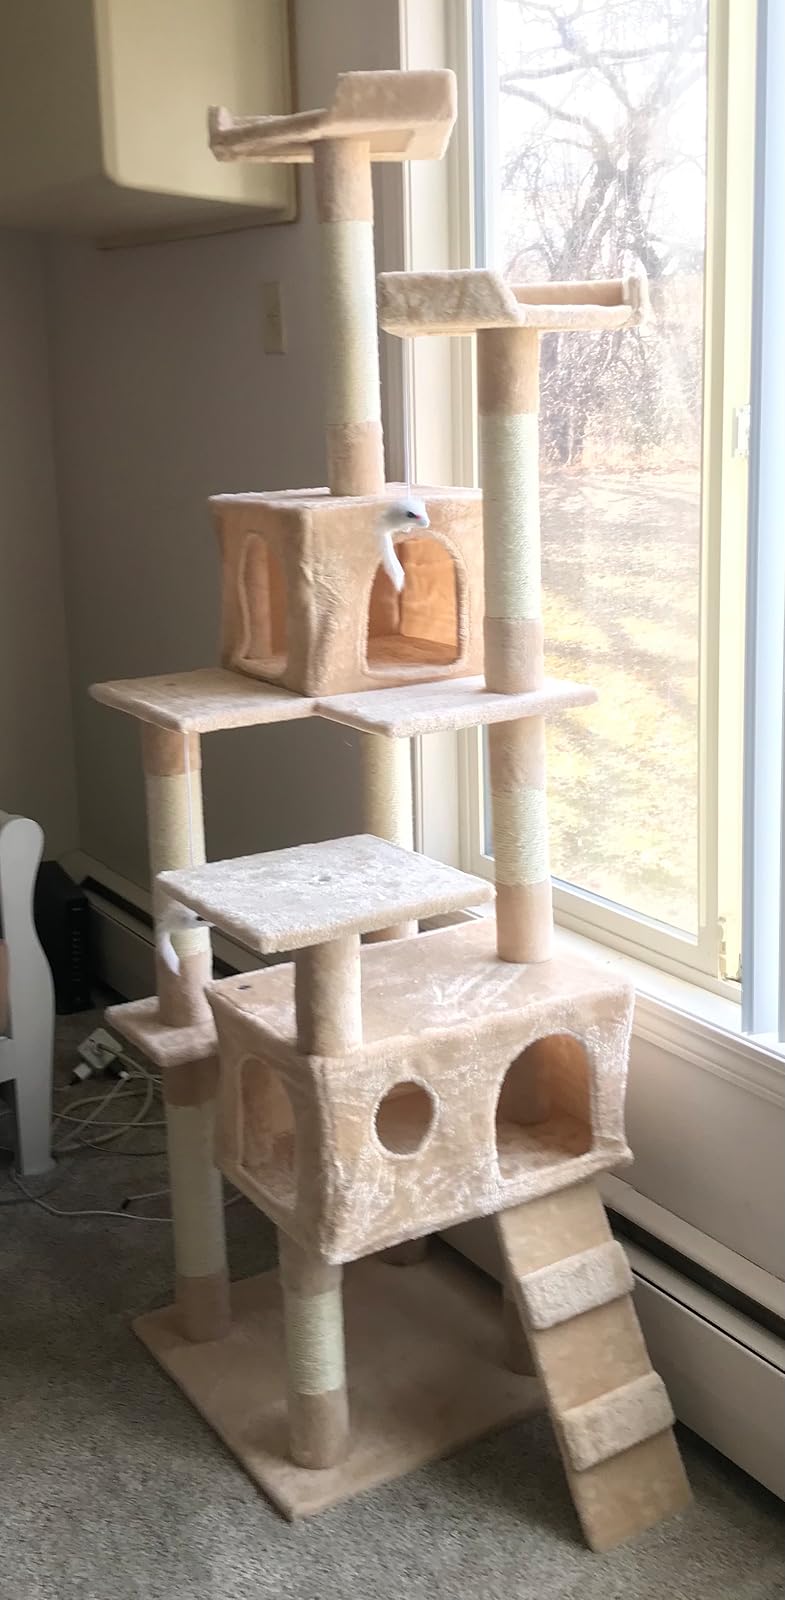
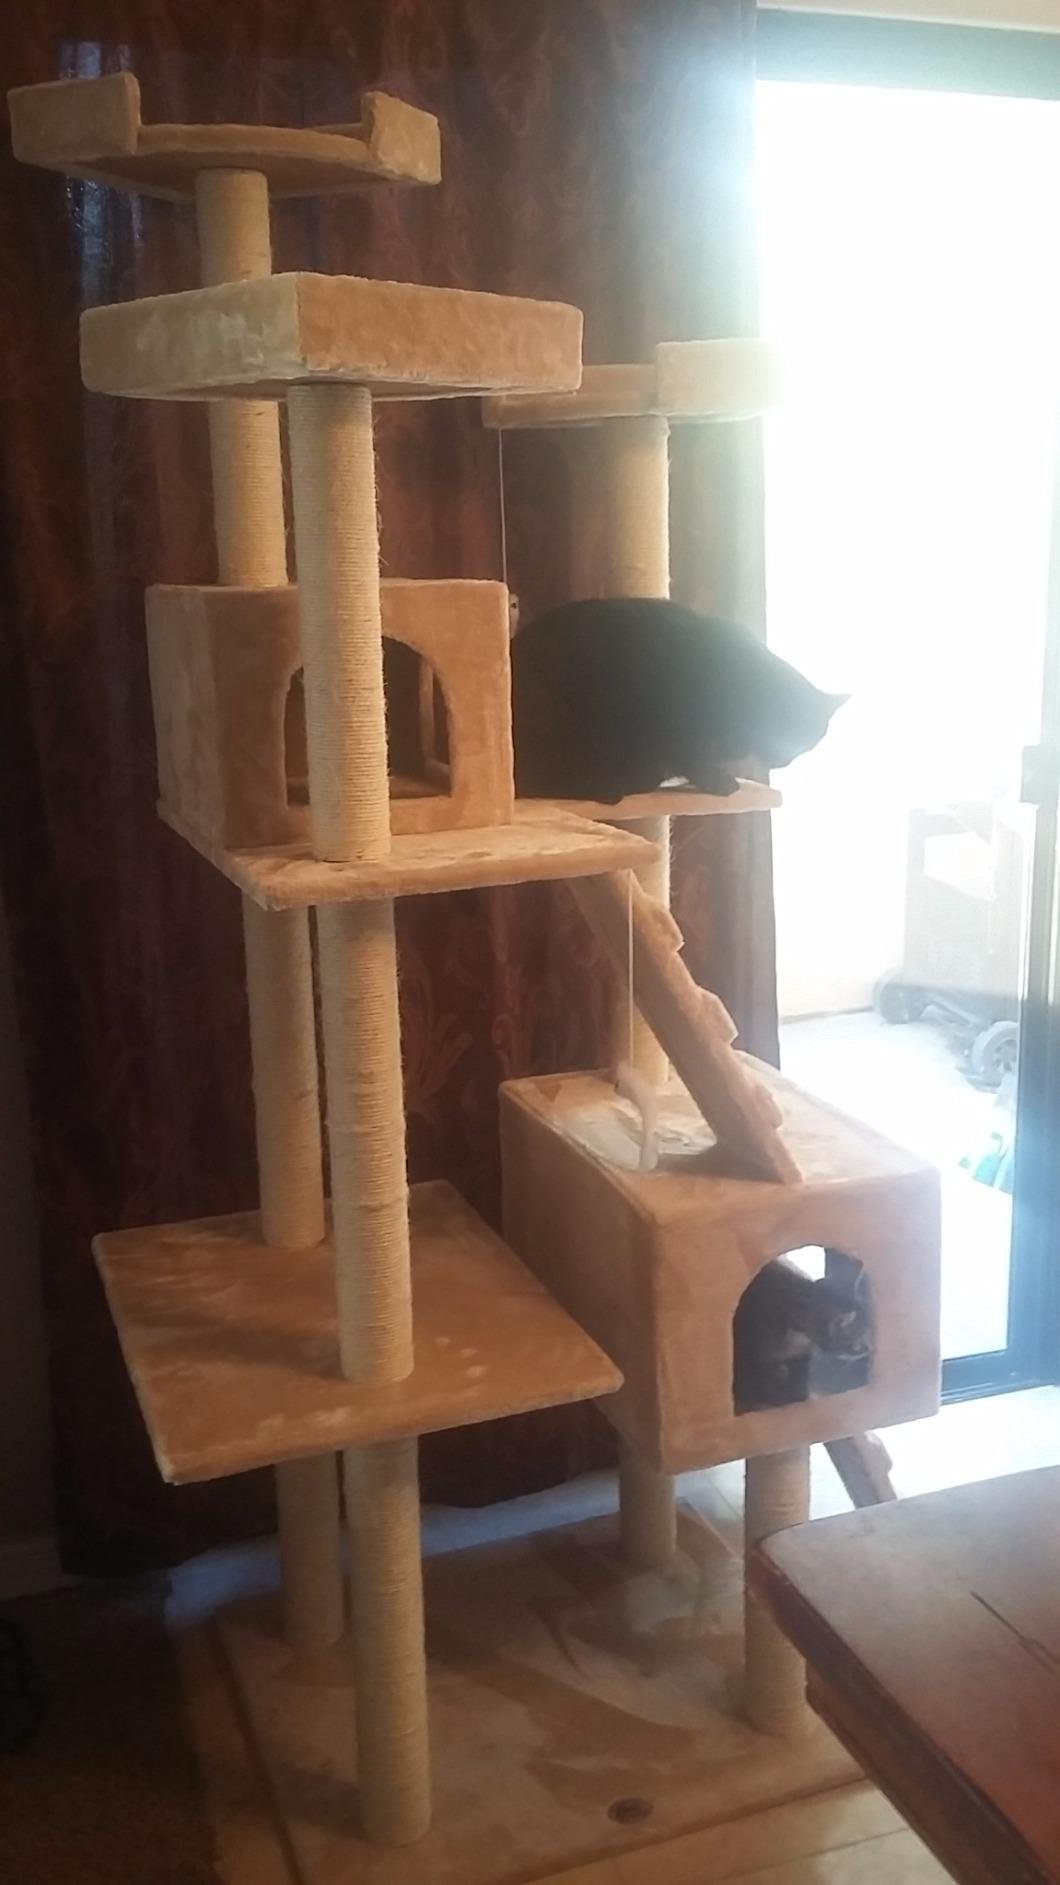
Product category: items_cat tree
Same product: no